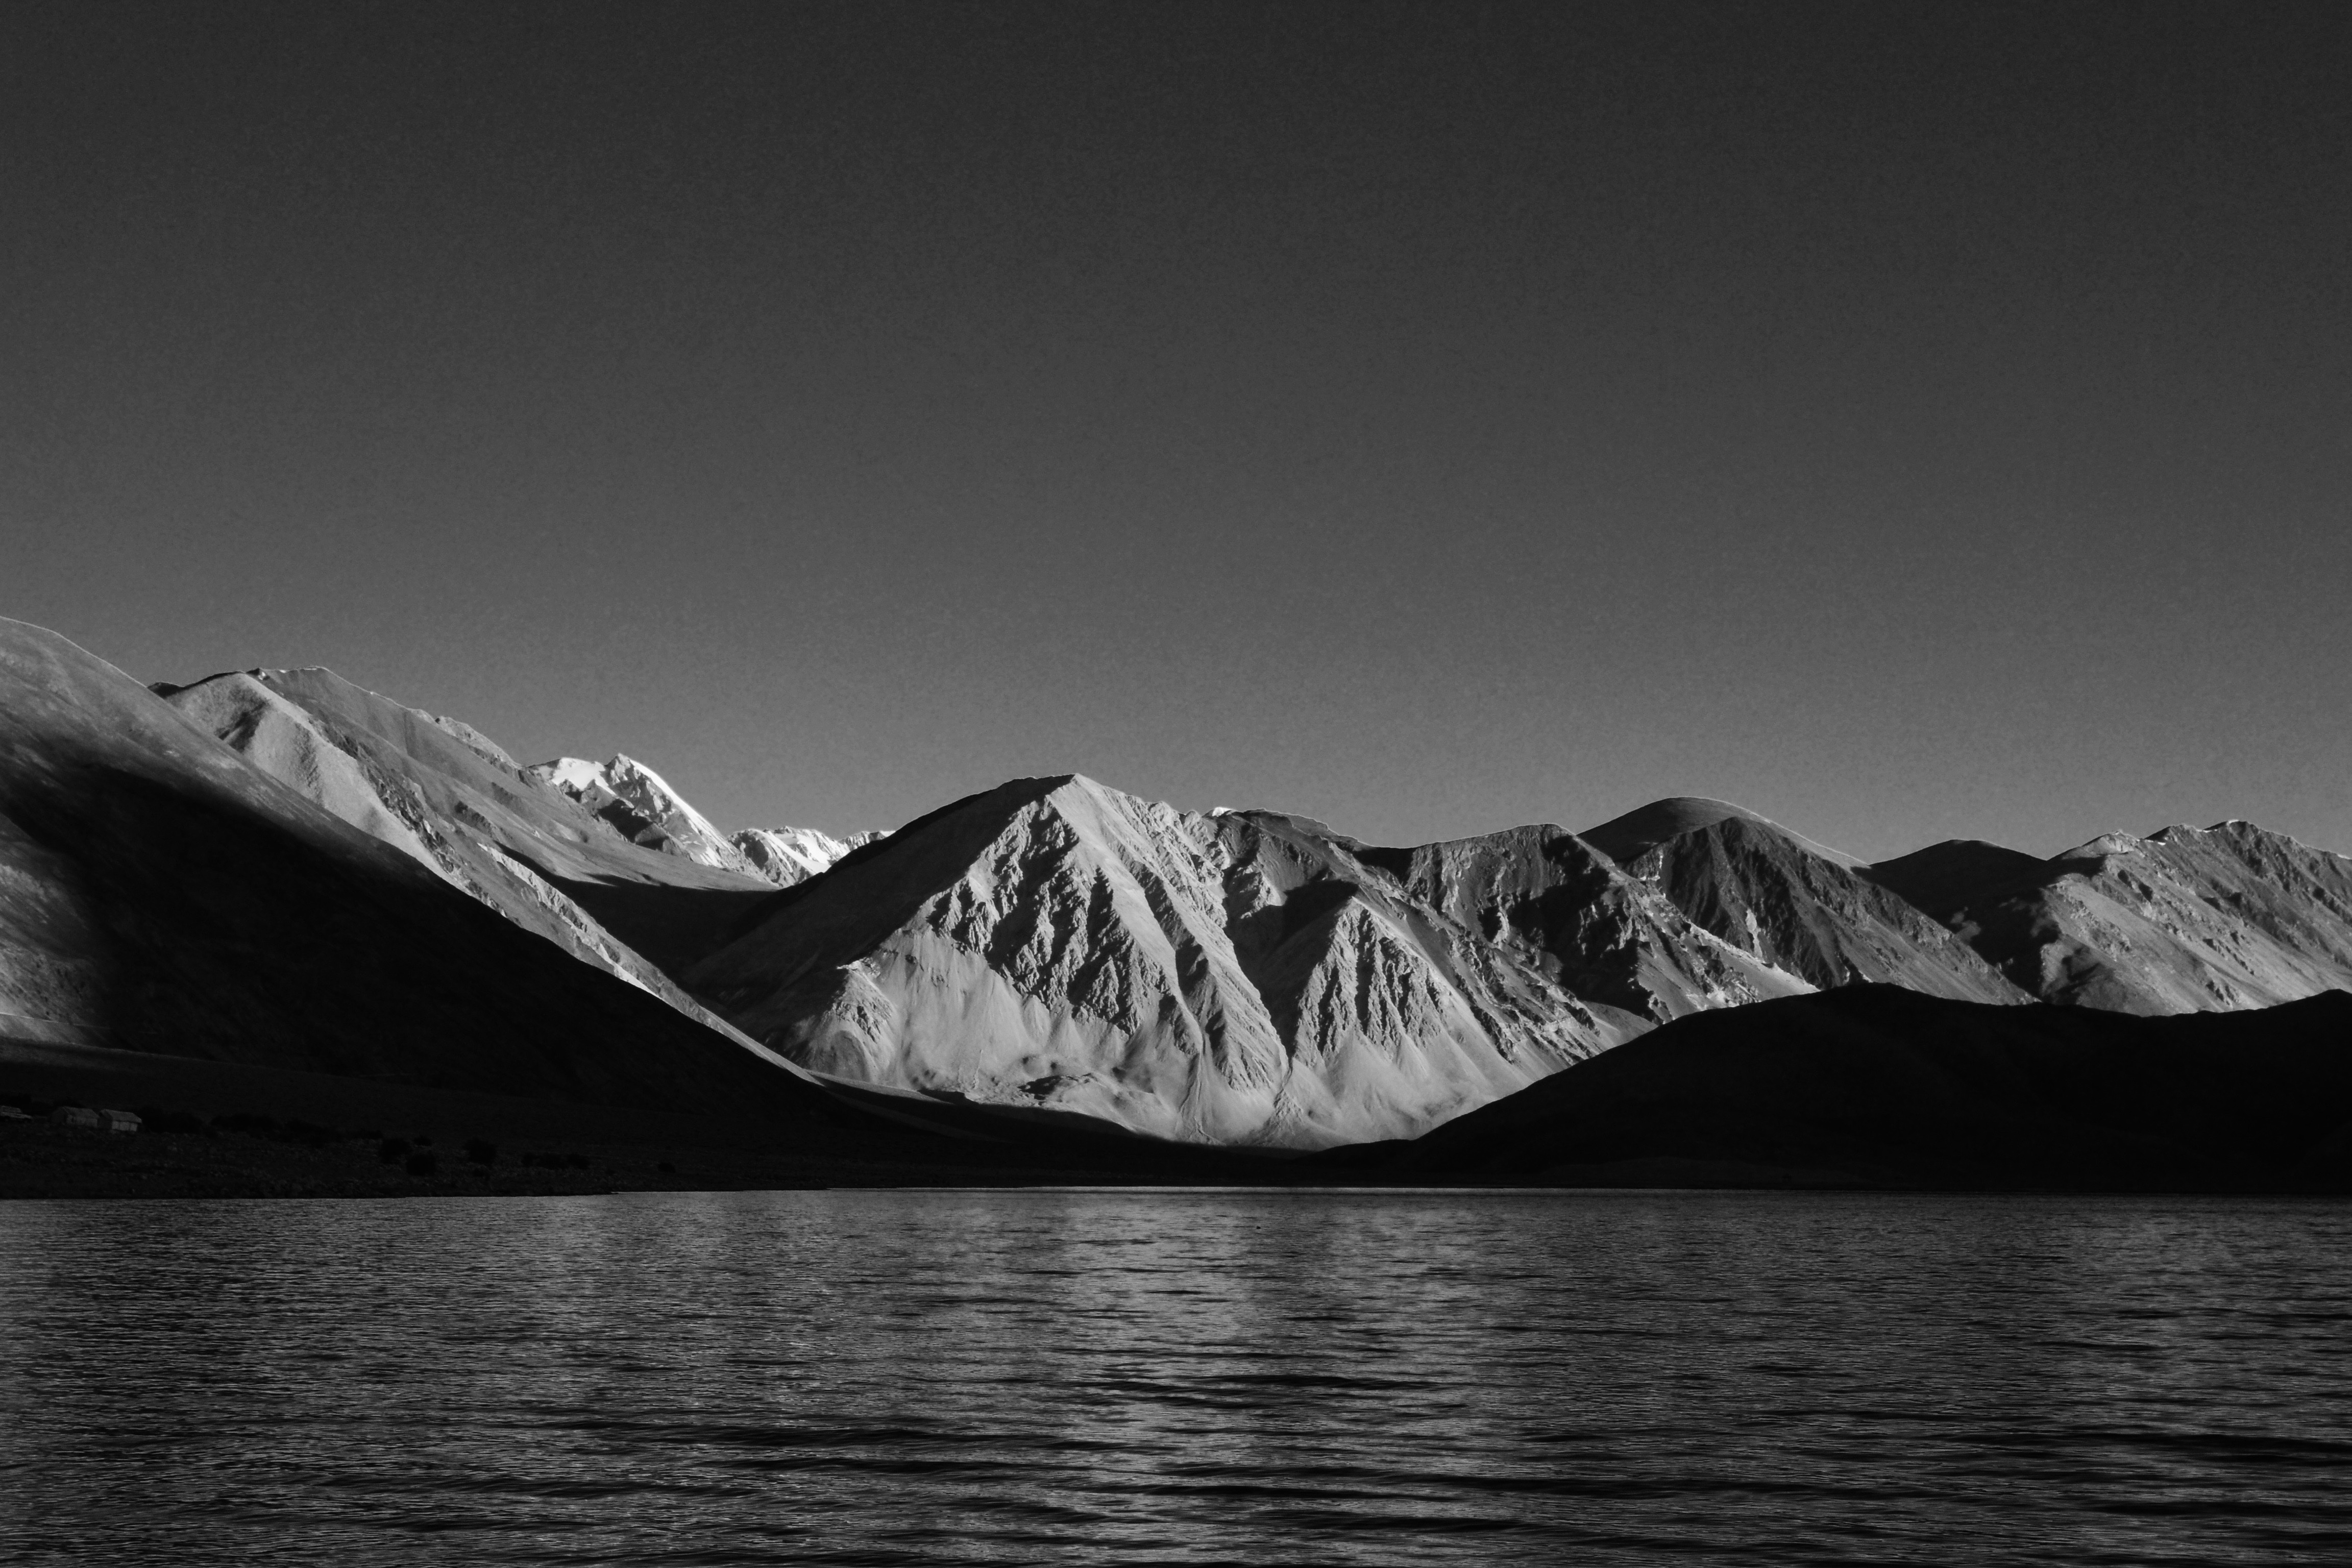
sea, horizon, mountain, black and white, white, photography, wave, reflection, darkness, black, monochrome, monochrome photography, atmospheric phenomenon